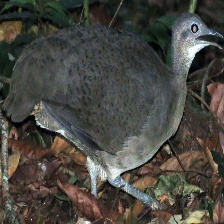
Species: GREAT TINAMOU
Scientific name: TINAMUS MAJOR